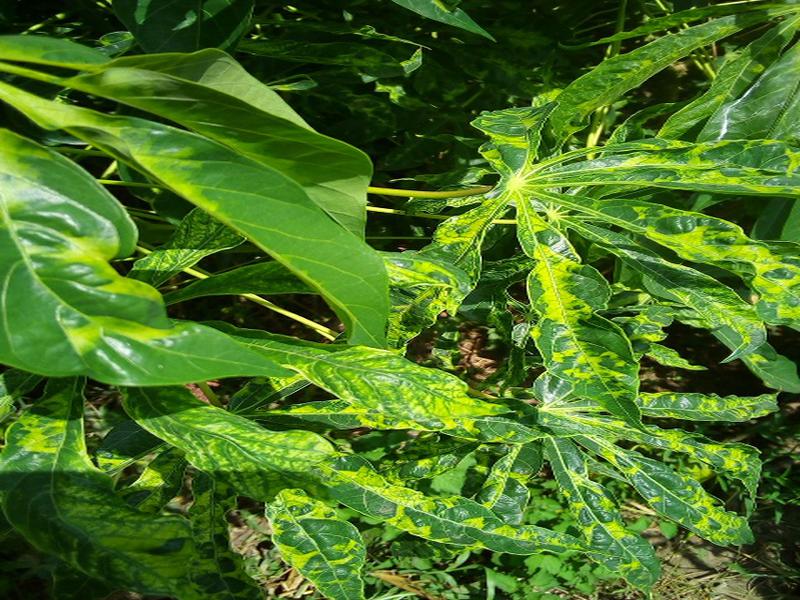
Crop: cassava
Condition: mosaic_disease